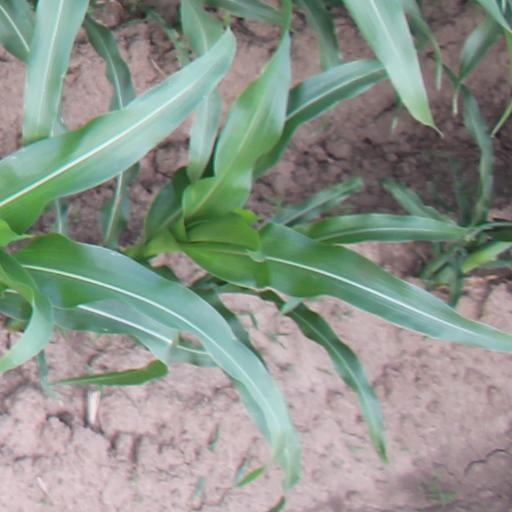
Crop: maize; corn